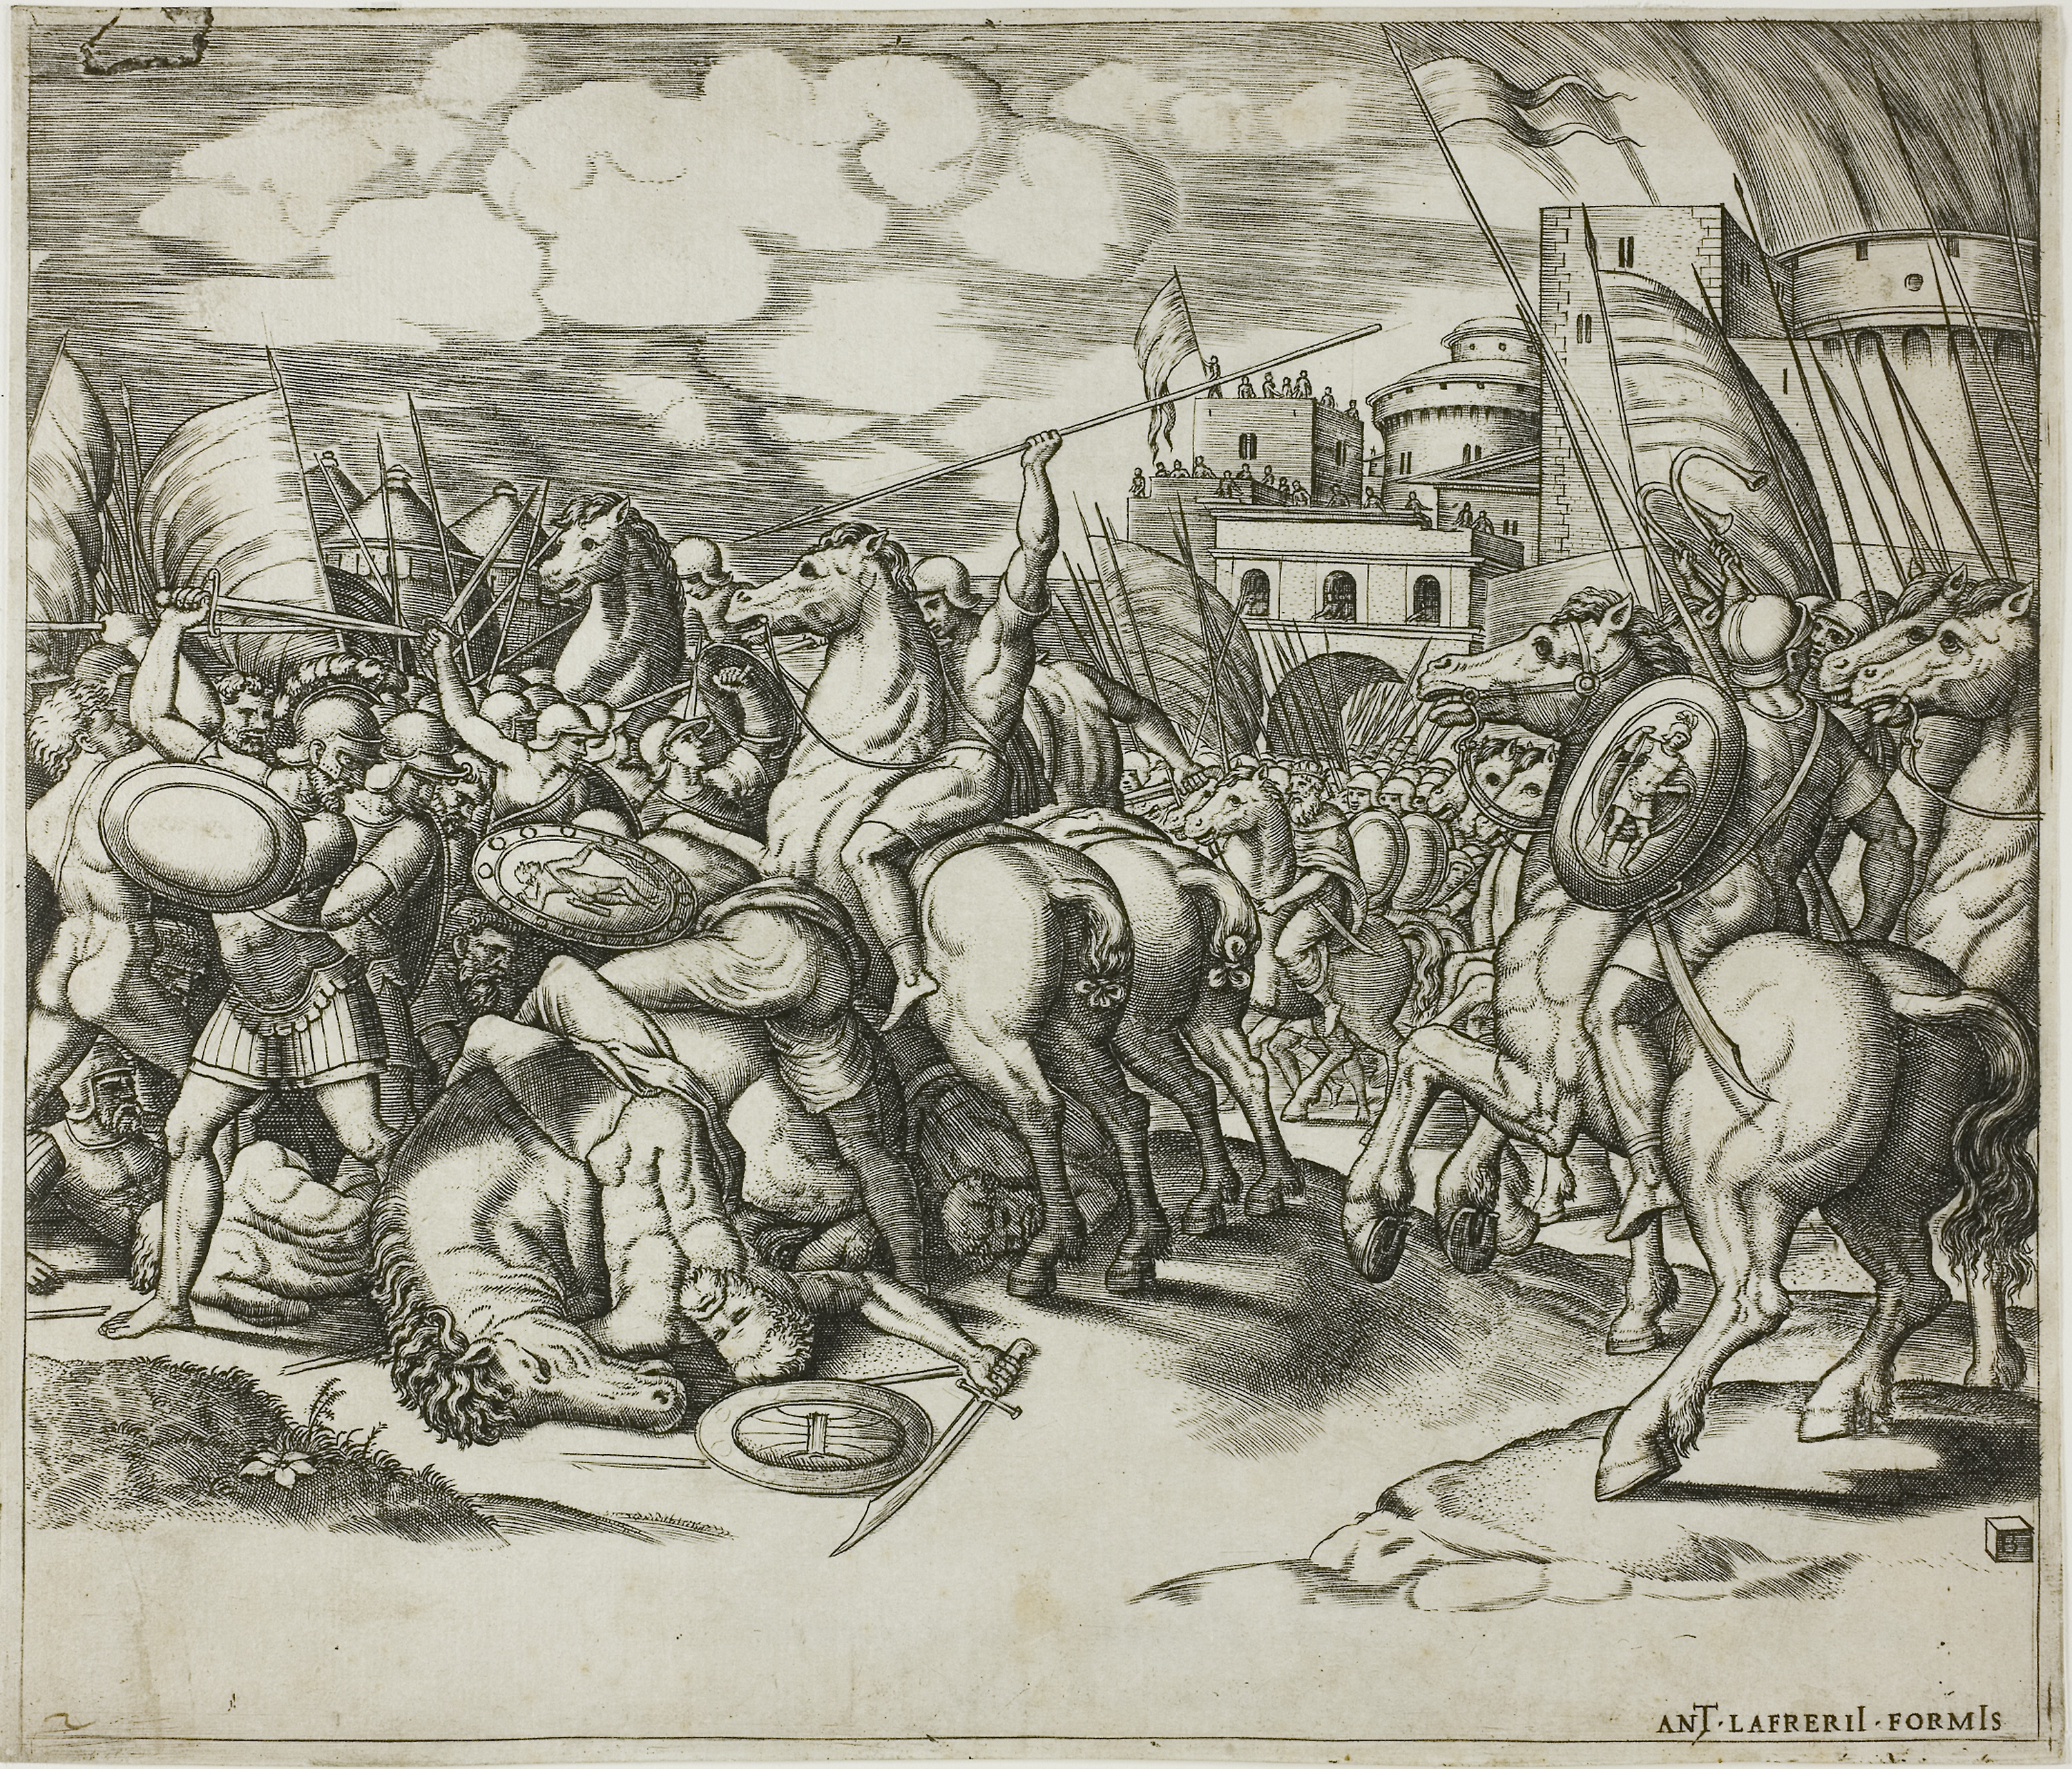
art, horse like mammal, cartoon, black and white, history, illustration, drawing, tree, visual arts, middle ages, fictional character, fiction, sketch, printmaking, artwork